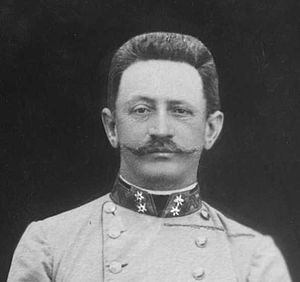
Franz Conrad von Hötzendorf / Levned / Kommandant og stabschef
Chief of Staff, 1906
Grev Franz Xaver Joseph Conrad von Hötzendorf var en østrigsk officer og generalstabschef for den østrig-ungarske hær og flåde under julikrisen i 1914 som førte til udbruddet af 1. verdenskrig.